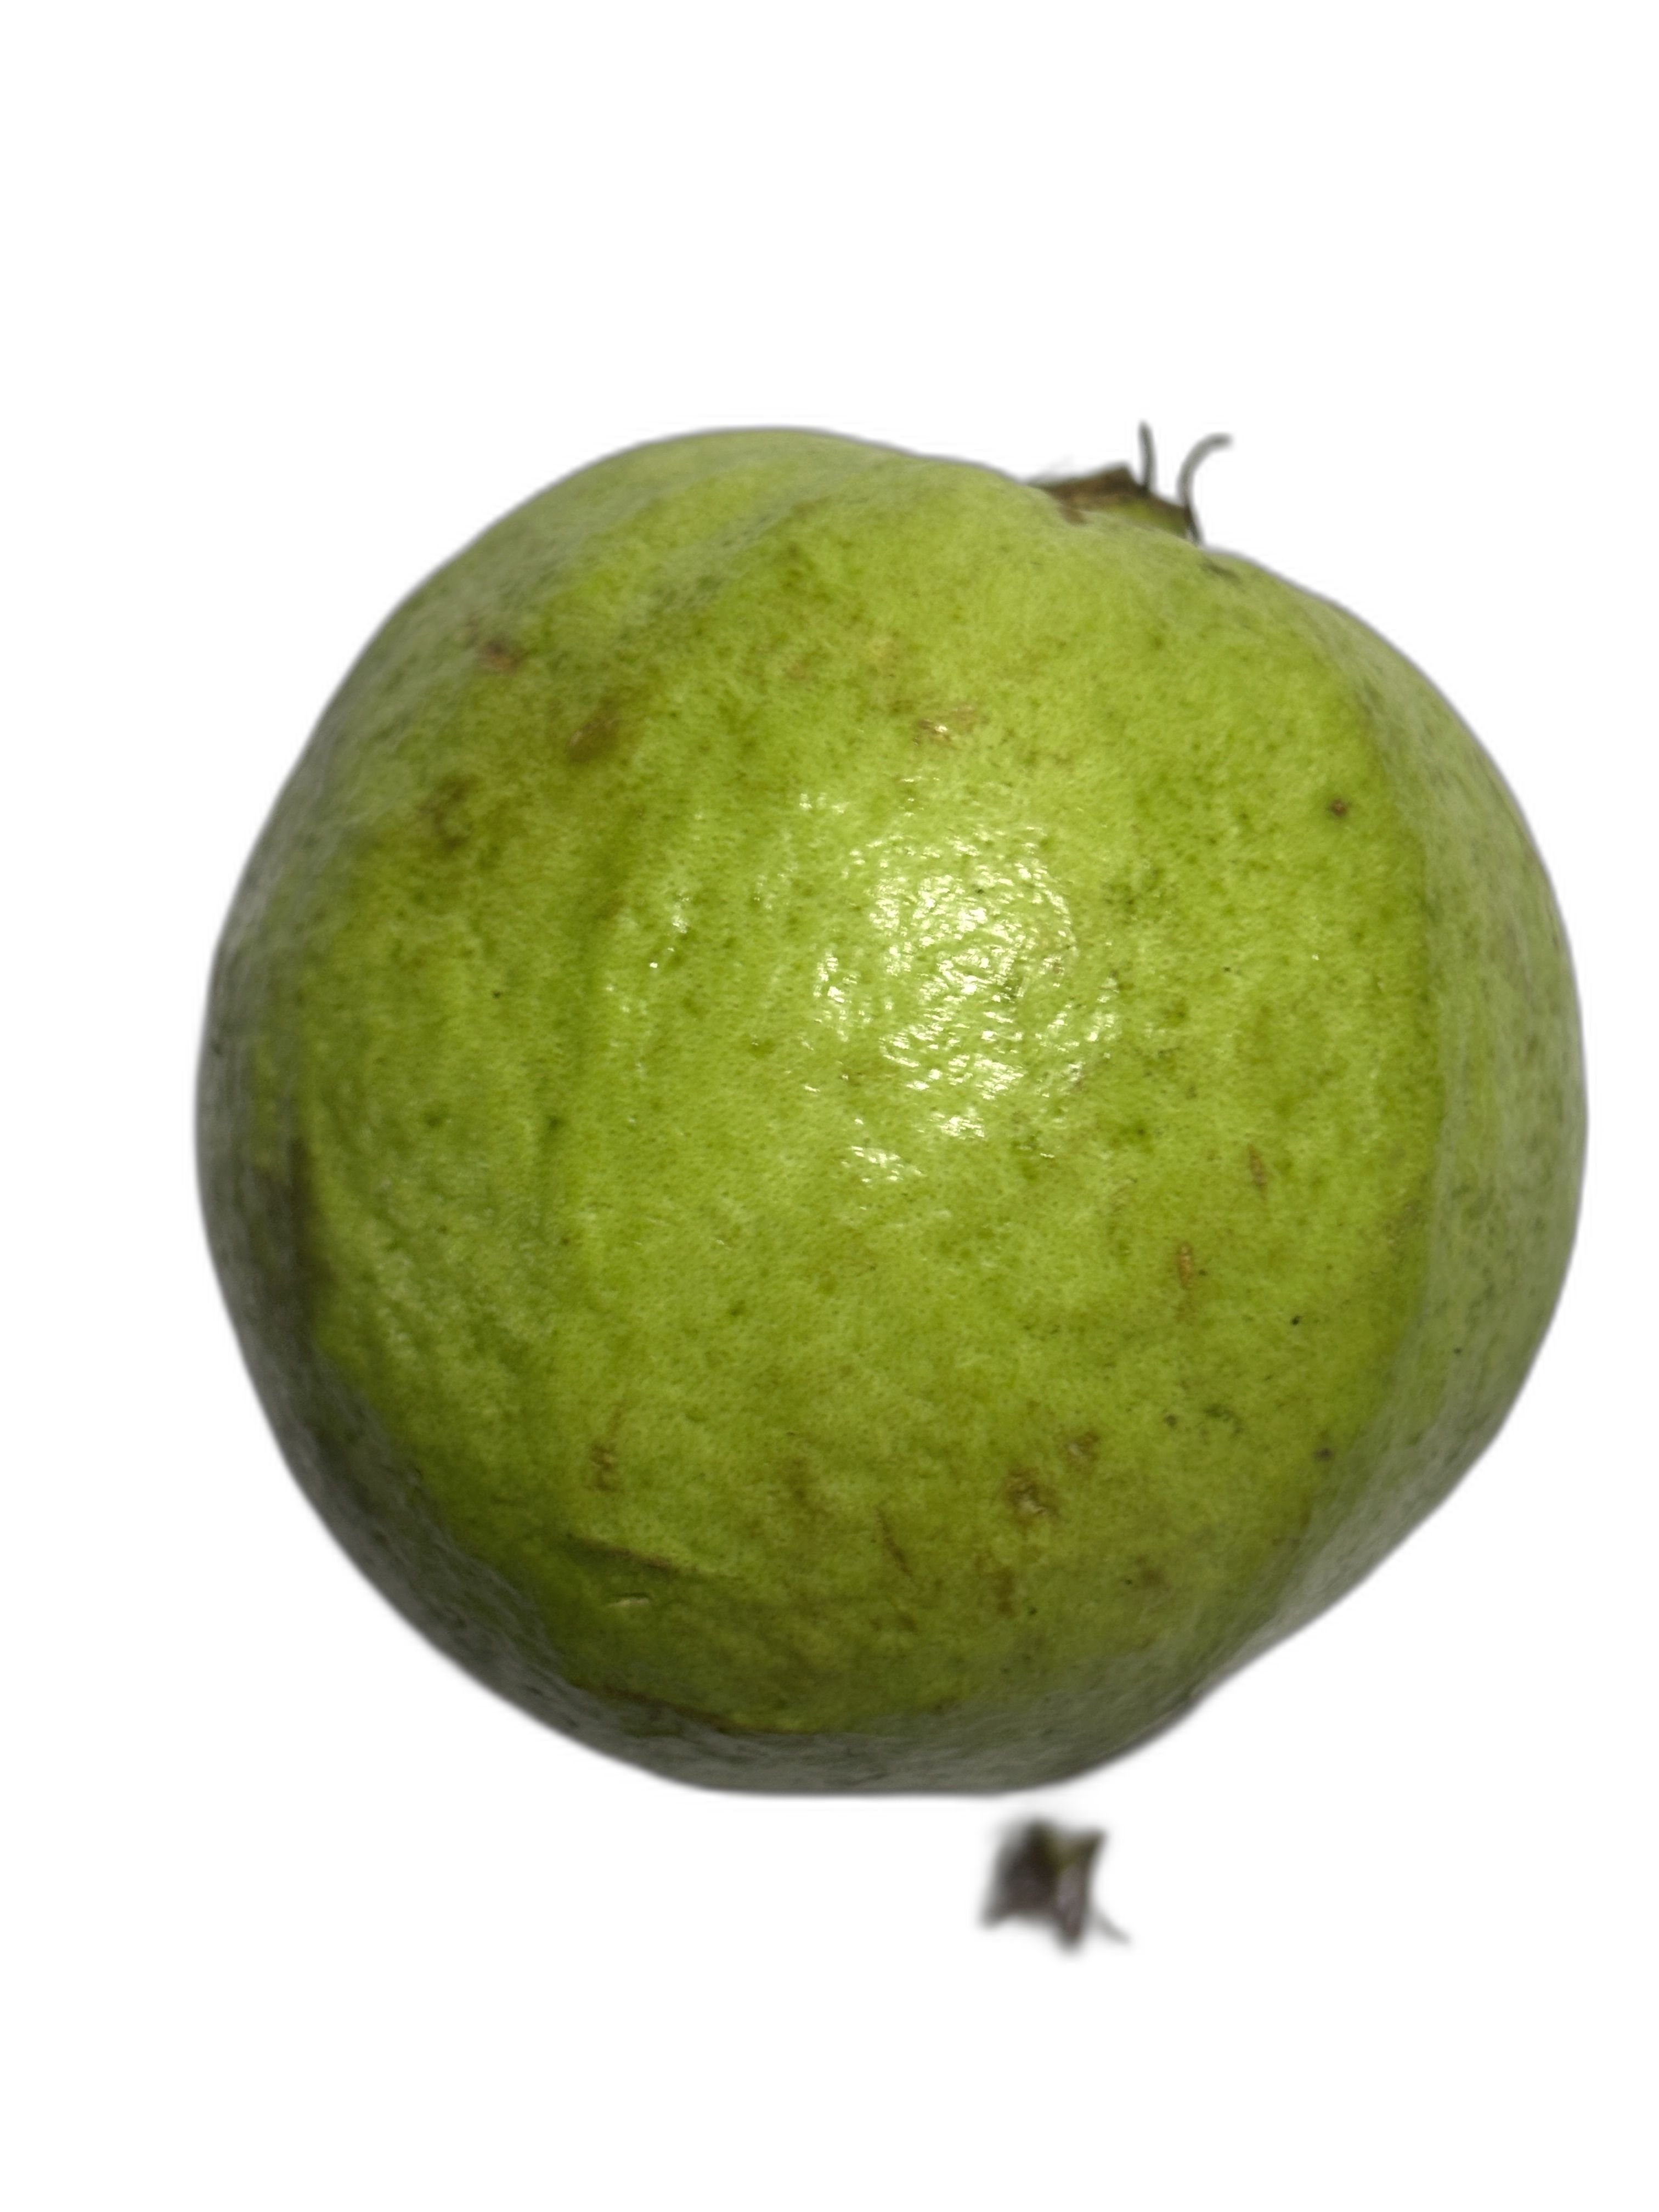
Plant part: fruit
Disease: Healthy